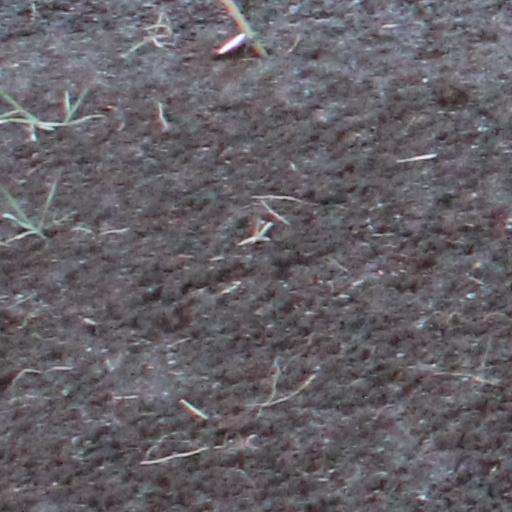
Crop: wheat